Régiment de Chasse 2/30 Normandie-Niemen

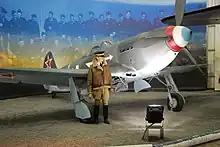
A Yak 3 (01) at Paris–Le Bourget Airport's Musée de l'air et de l'espace; its spinner is the French tricolour.

The squadron claimed 273 enemy aircraft shot down (37 probable), with a loss of 87 aircraft and 52 pilots. About 5,240 sorties were flown, and the unit took part in 869 dogfights. It destroyed 27 trains, 22 locomotives, two E-boats, 132 trucks, and 24 staff cars. Forty-two of the squadron's pilots were killed, and 30 were flying aces. Four pilots (Marcel Albert, Marcel Lefèvre, Jacques André and Roland de la Poype) became Heroes of the Soviet Union. Forty-seven Axis planes were damaged, and eight train stations, five airfields, four garrisons and three factories were attacked.